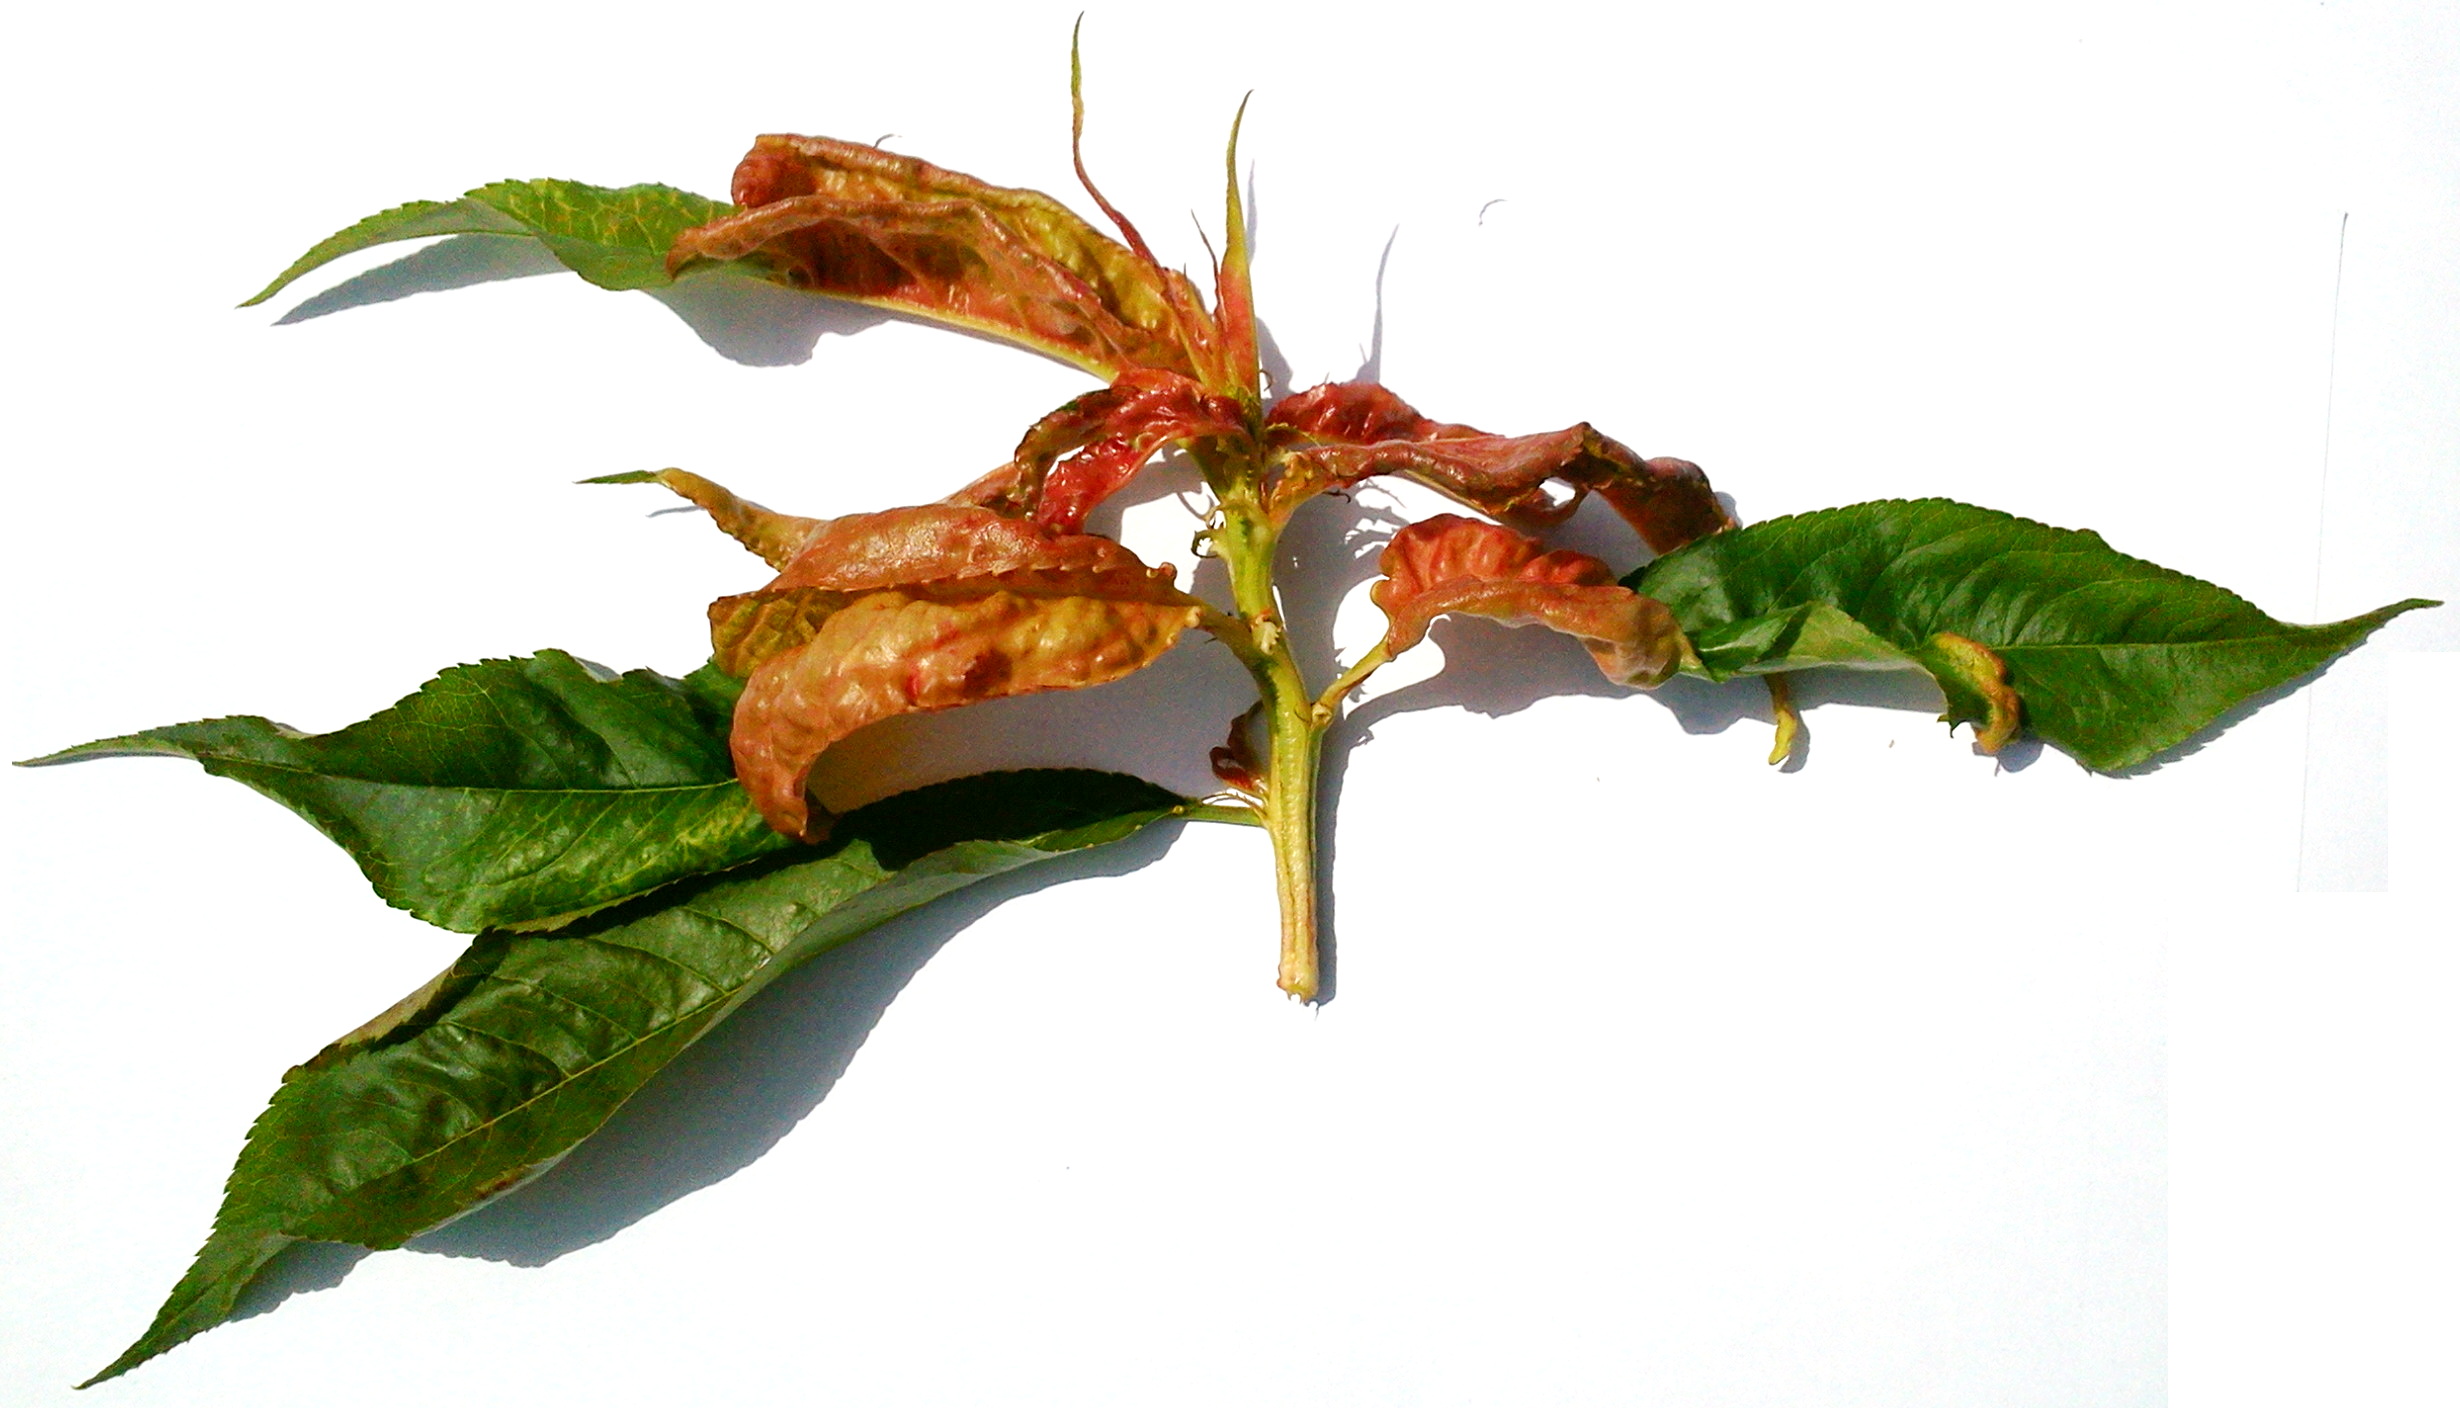
Plant: Peach
Disease: peach leaf curl